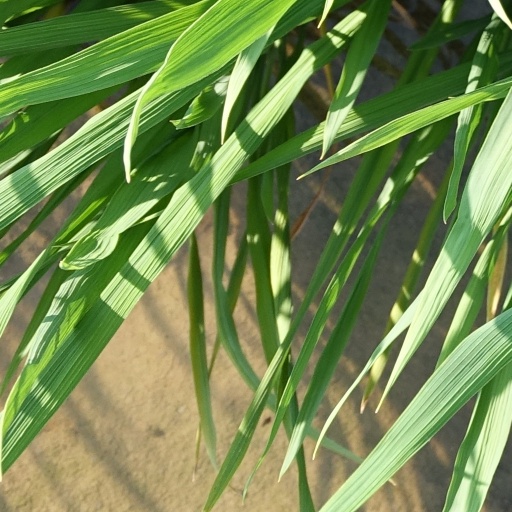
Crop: rice